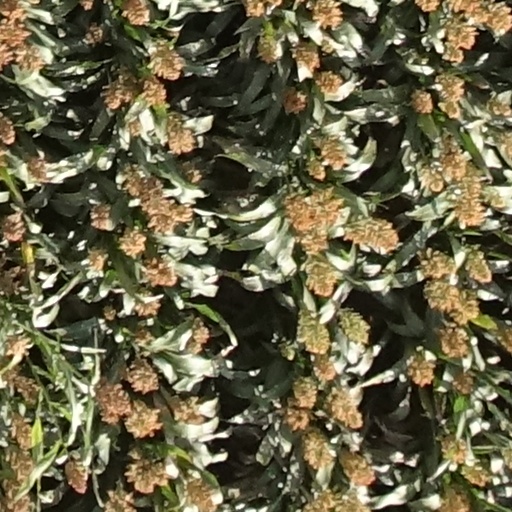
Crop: sorghum